2021 Verizon 200 at the Brickyard

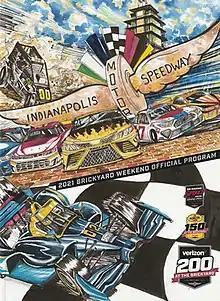
The 2021 Verizon 200 at the Brickyard program cover, which includes the ensuing week's Bryan Clauson Classic on the dirt track.

Prior to the race, NASCAR had the rumble strip on turn 6 removed after it caused severe damage to several cars during the first lap of the Xfinity race the day before.